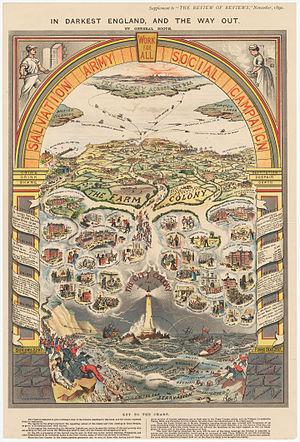
William Booth, est un pasteur méthodiste britannique, fondateur de l'Armée du salut.